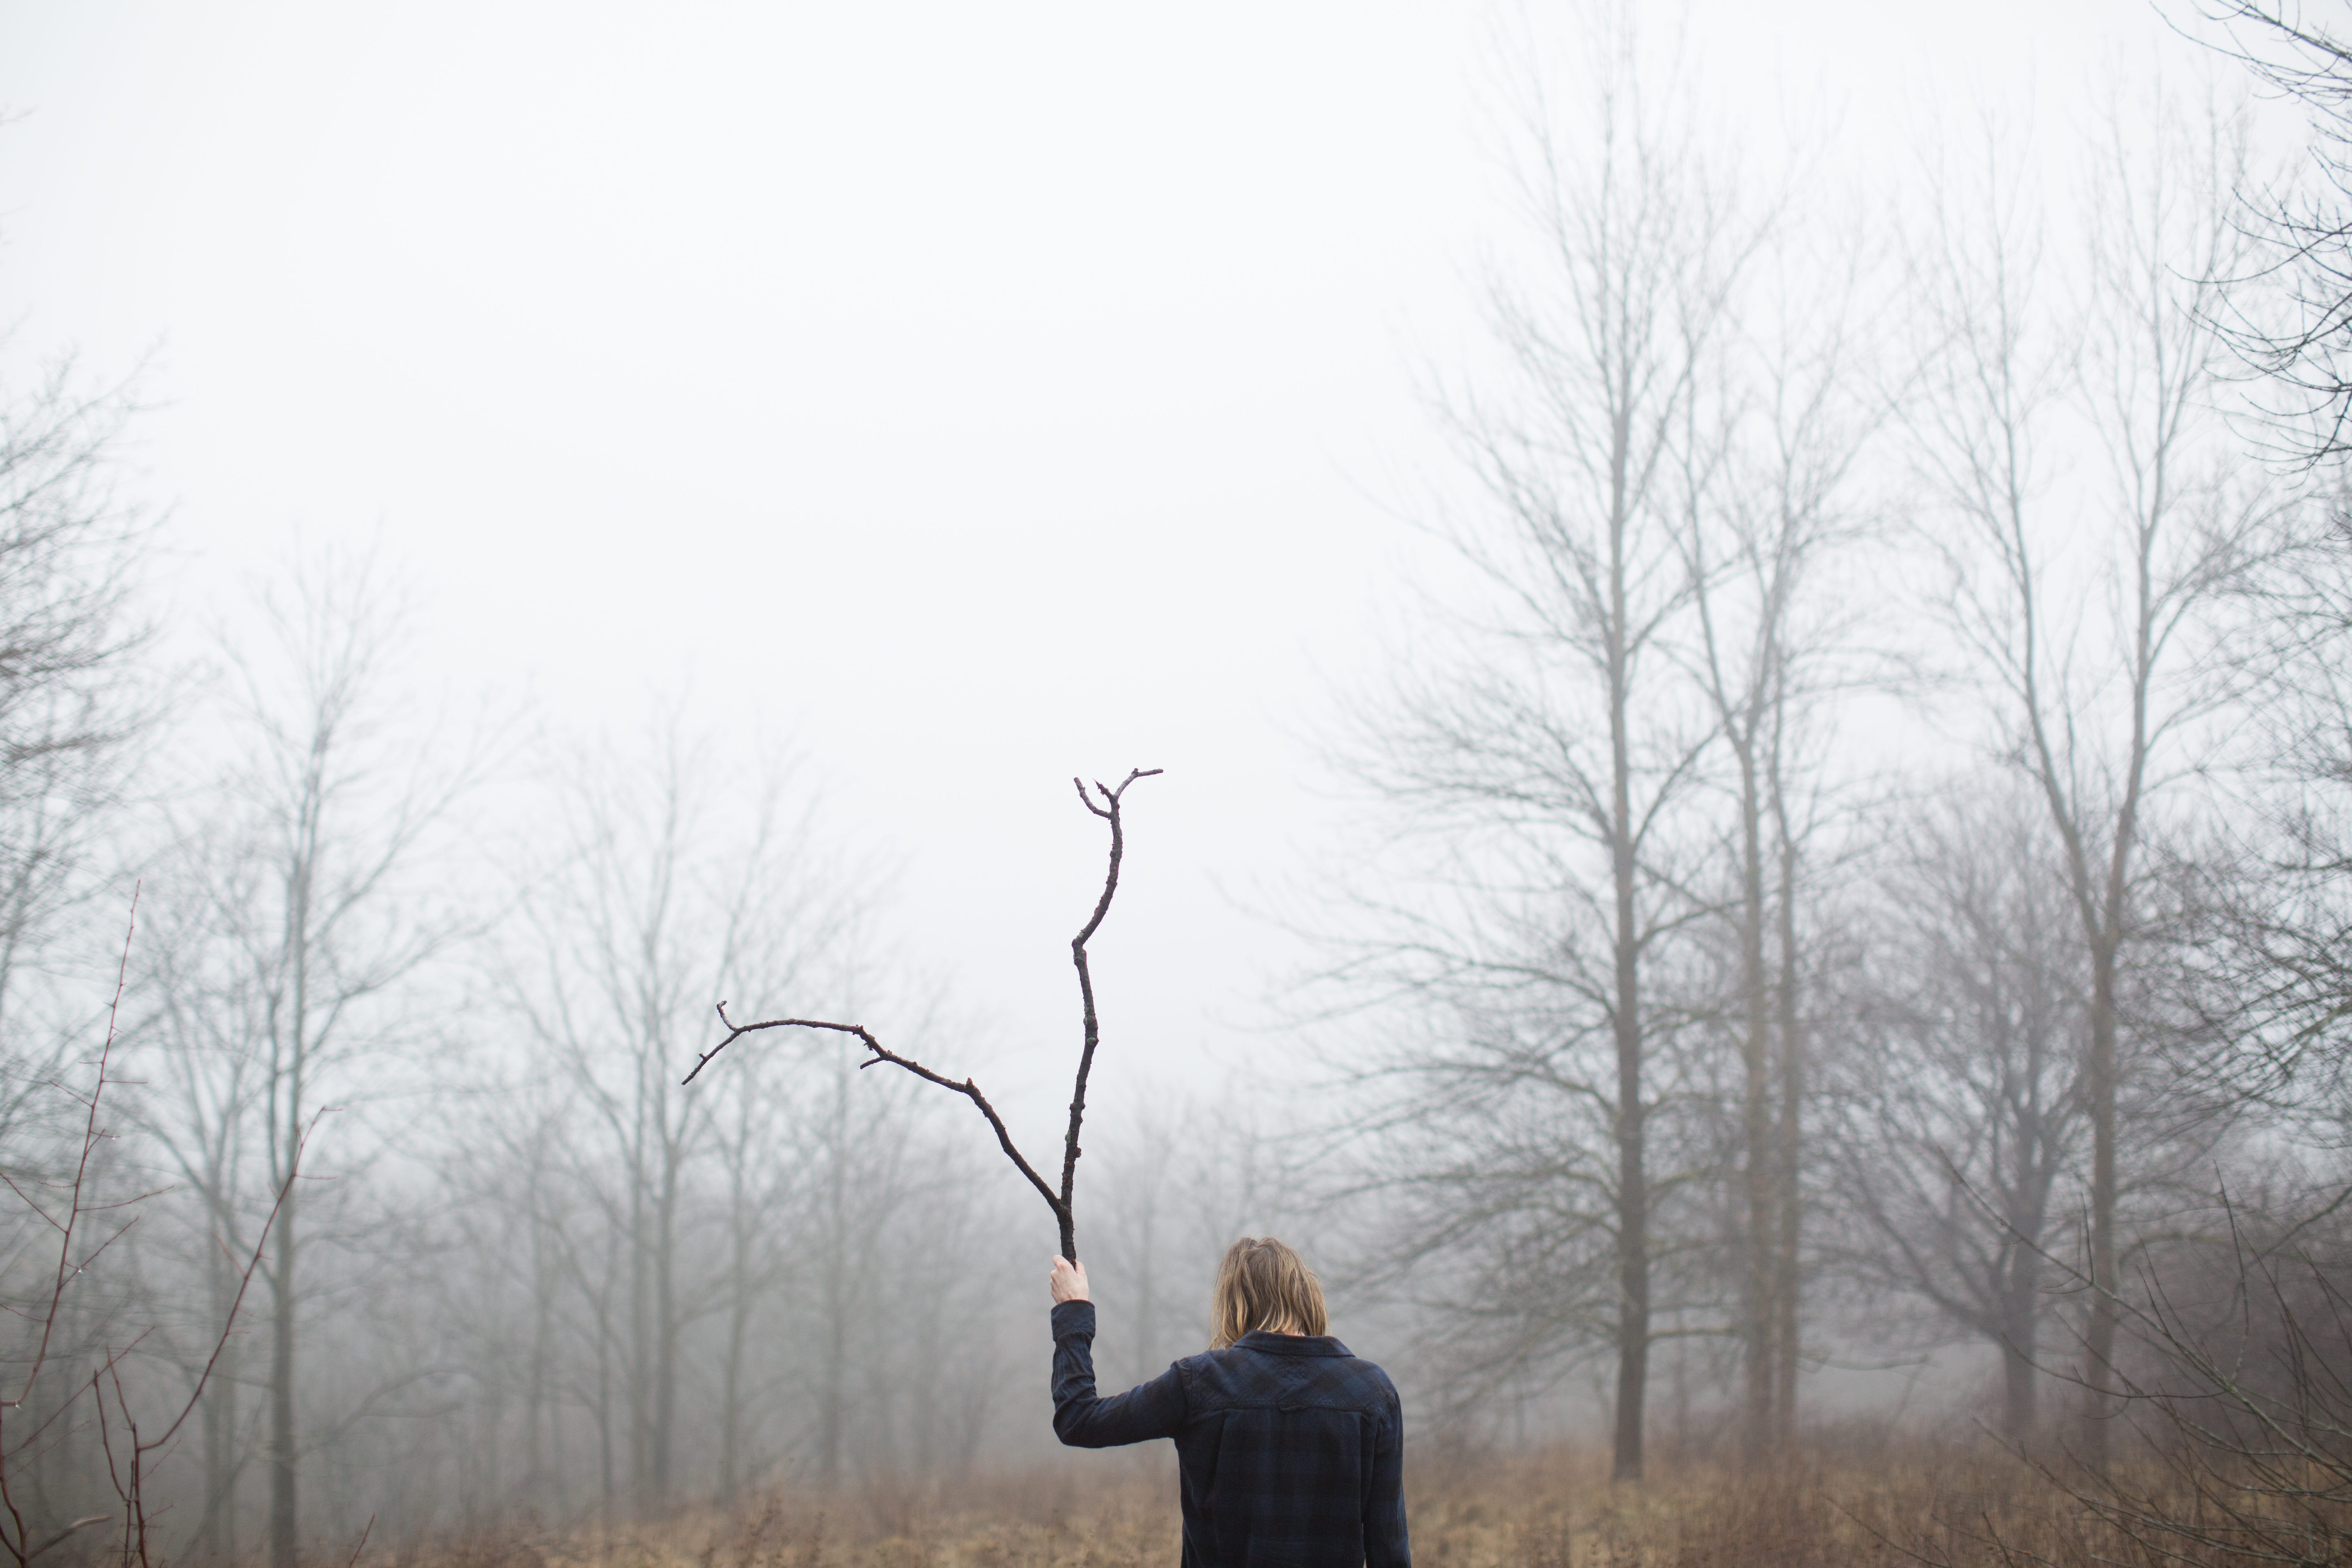
tree, winter, atmospheric phenomenon, weather, fog, season, morning, branch, snow, woody plant, mist, wind